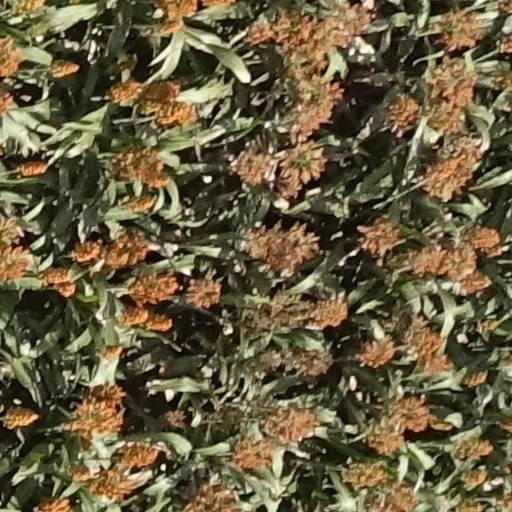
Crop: sorghum